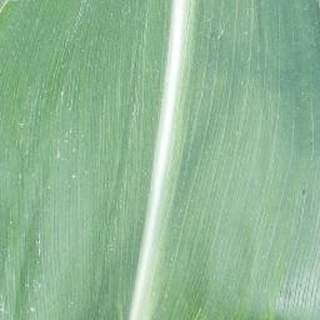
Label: healthy_corn